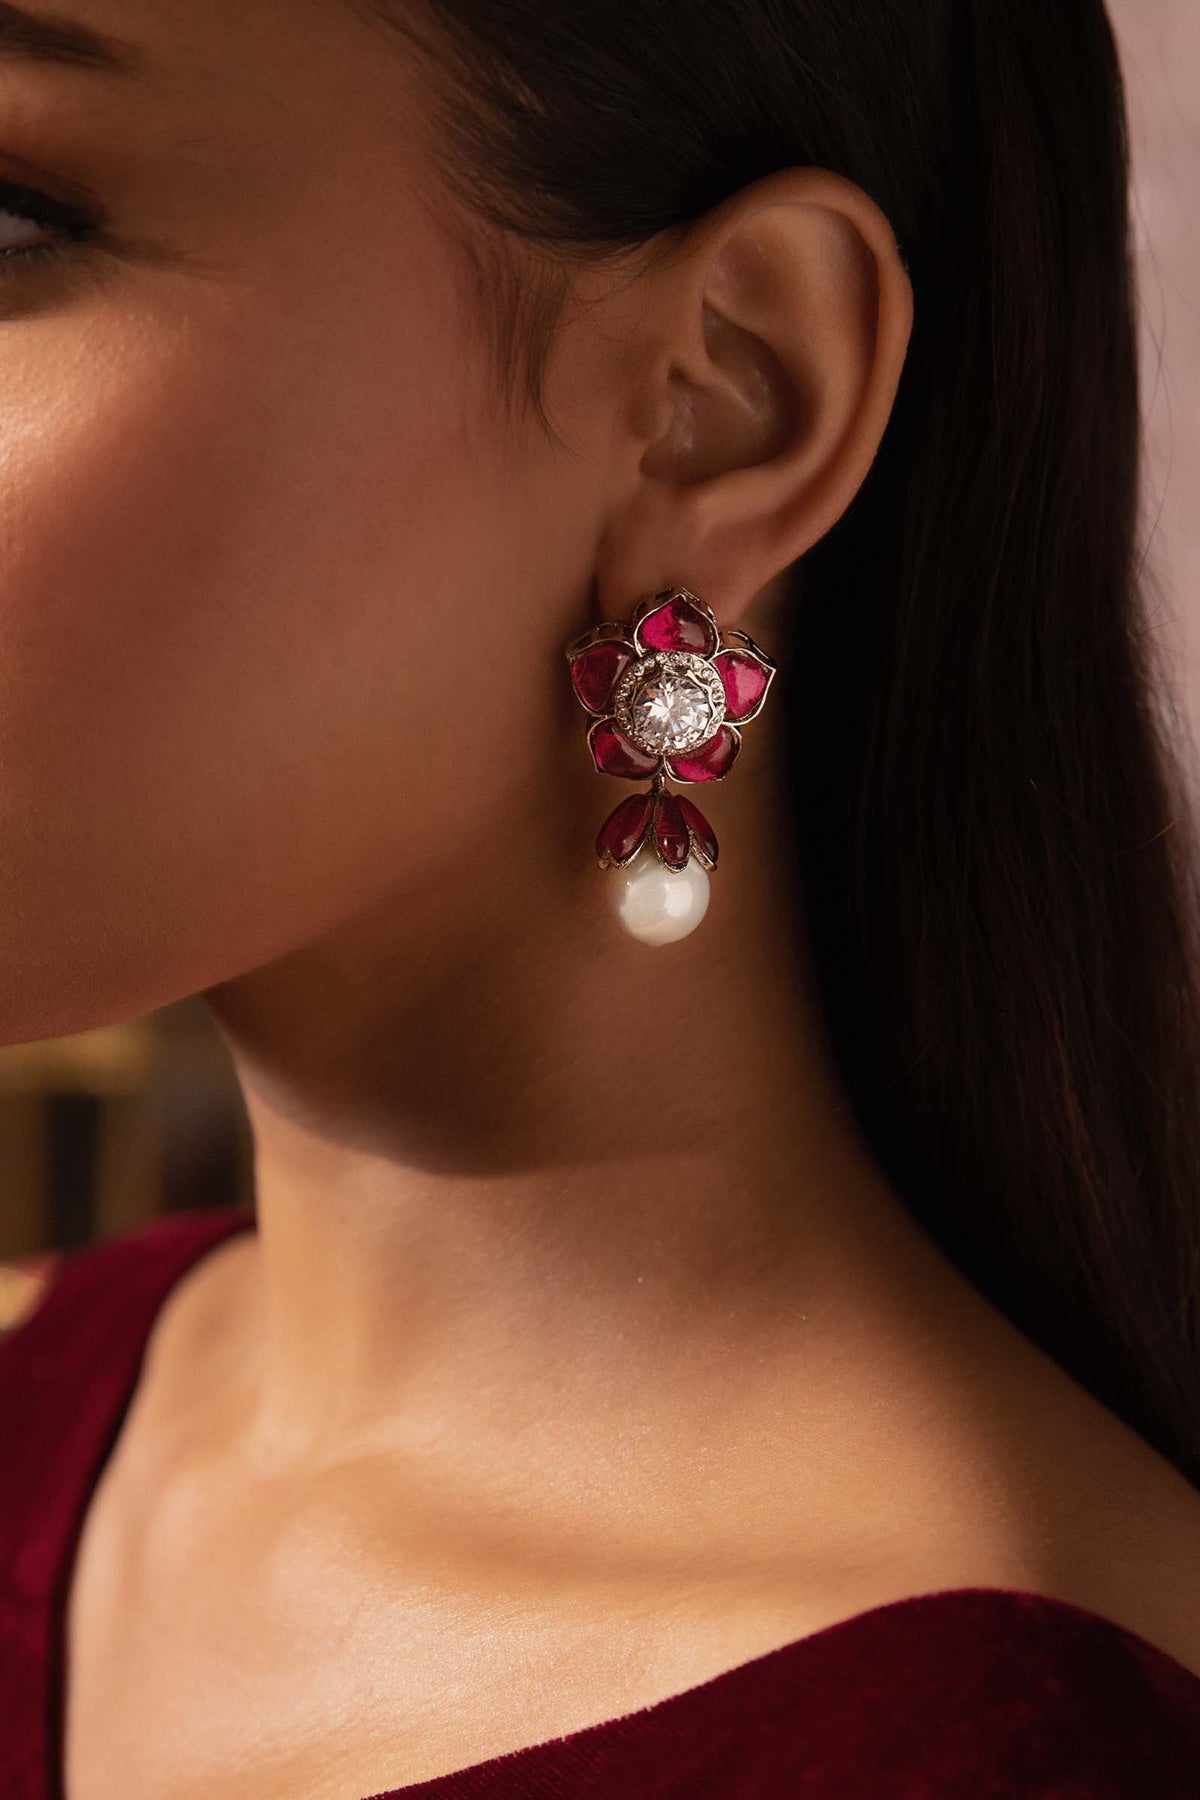
red karan pearl drop earring